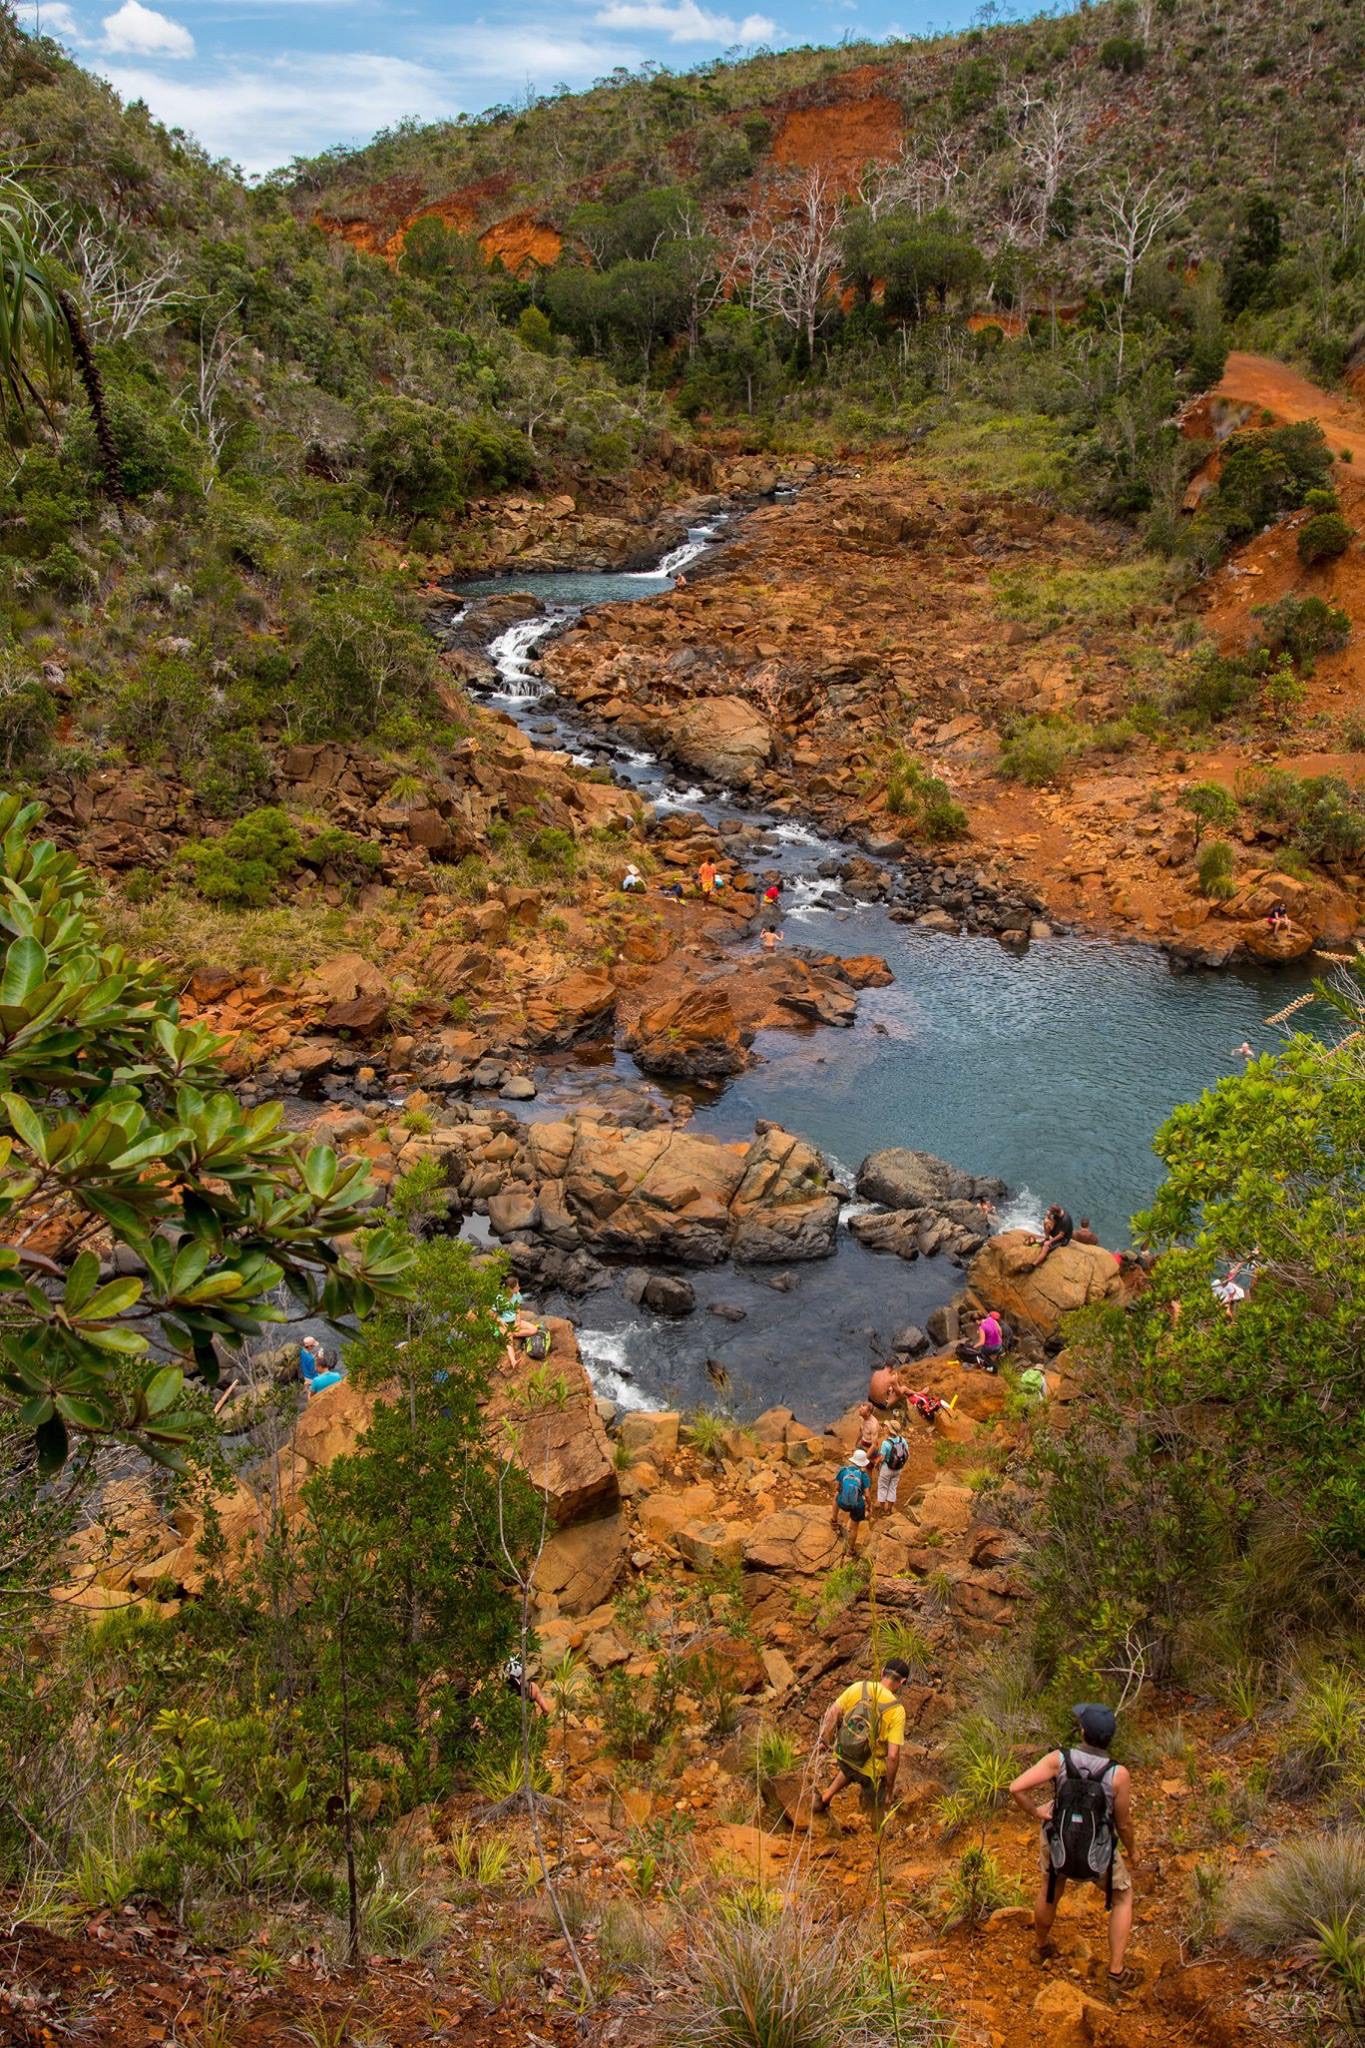
landscape, nature, water, wilderness, stream, vegetation, nature reserve, mountain, riparian zone, river, arroyo, watercourse, tree, geological phenomenon, sky, rock, stream bed, creek, hill, shrubland, rural area, national park, plant, bank, escarpment, geology, water resources, plant community, tributary, autumn, coast